Beaujolais

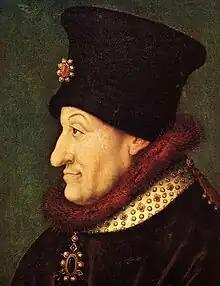
When Philippe the Bold outlawed the cultivation of Gamay in Burgundy, it pushed the grape south to the Beaujolais region.

Gamay noir is now known to be a cross of pinot noir and the ancient white variety Gouais, the latter a Central European variety that was probably introduced to northeastern France by the Romans. The grape brought relief to the village growers following the decline of the Black Death. In contrast to the pinot noir, Gamay ripened two weeks earlier and was less difficult to cultivate. It also produced a strong, fruitier wine in a much larger abundance. In July 1395, the Duke of Burgundy, Philippe the Bold, outlawed the cultivation of Gamay as being "a very bad and disloyal plant", due in part to the variety occupying land that could be used for the more "elegant" pinot noir. Sixty years later, Philippe the Good issued another edict against Gamay, in which he stated that the reason for the ban was because "[t]he Dukes of Burgundy are known as the lords of the best wines in Christendom. We will maintain our reputation". The edicts had the effect of pushing Gamay plantings southward, out of the main region of Burgundy and into the granite-based soils of Beaujolais, where the grape thrived.